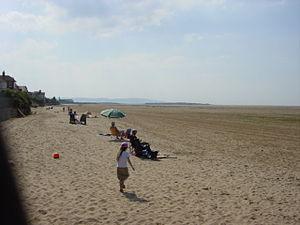
Hoylake est une ville et une station balnéaire anglaise du Merseyside, à quelques kilomètres à l'ouest de Liverpool. Elle est située sur la péninsule de Wirral près de l'estuaire de la Dee, sur les côtes de la mer d'Irlande.